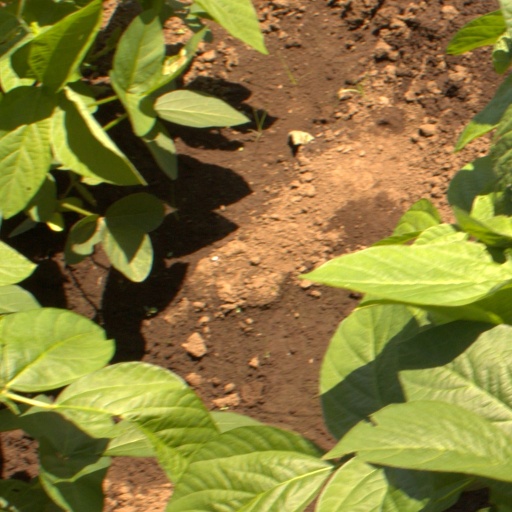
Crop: soybean